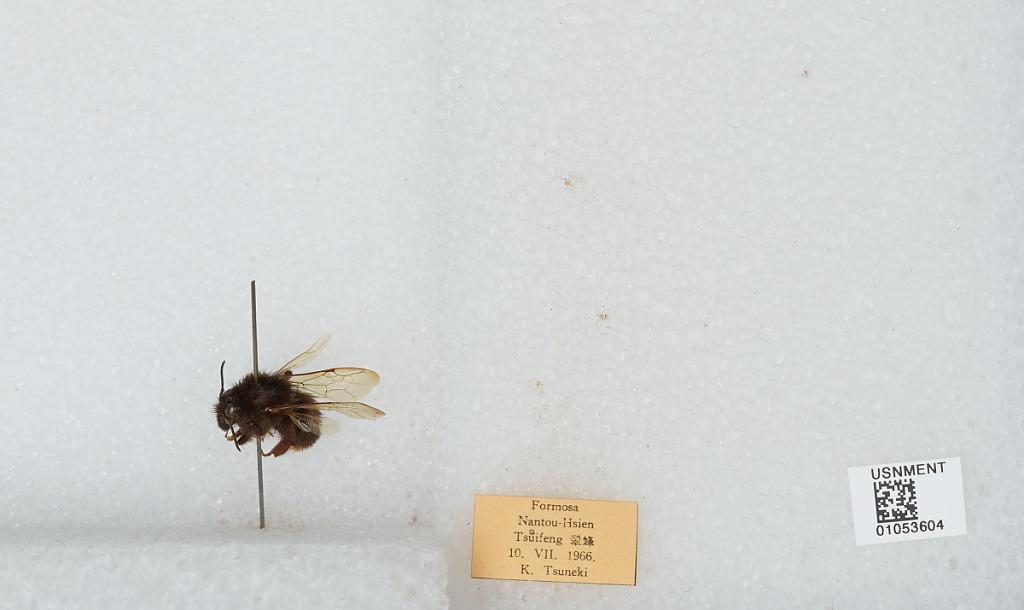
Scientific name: Bombus sp.
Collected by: K. Tsuneki
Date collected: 1966-7-10
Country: Taiwan
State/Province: Taiwan
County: Nantou
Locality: Tsuifeng